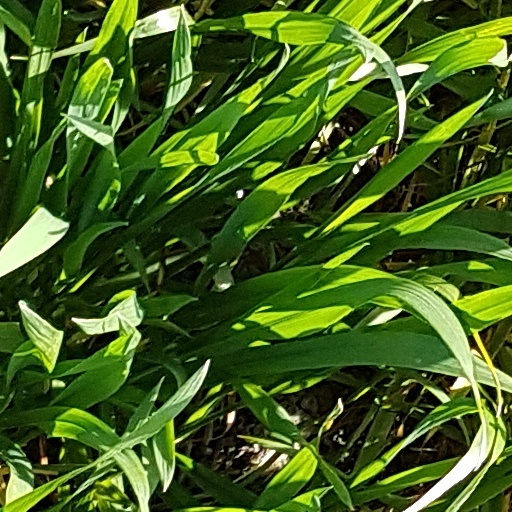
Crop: wheat